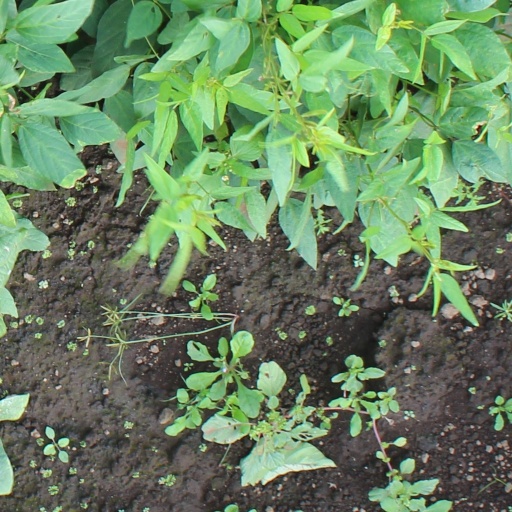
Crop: soybean